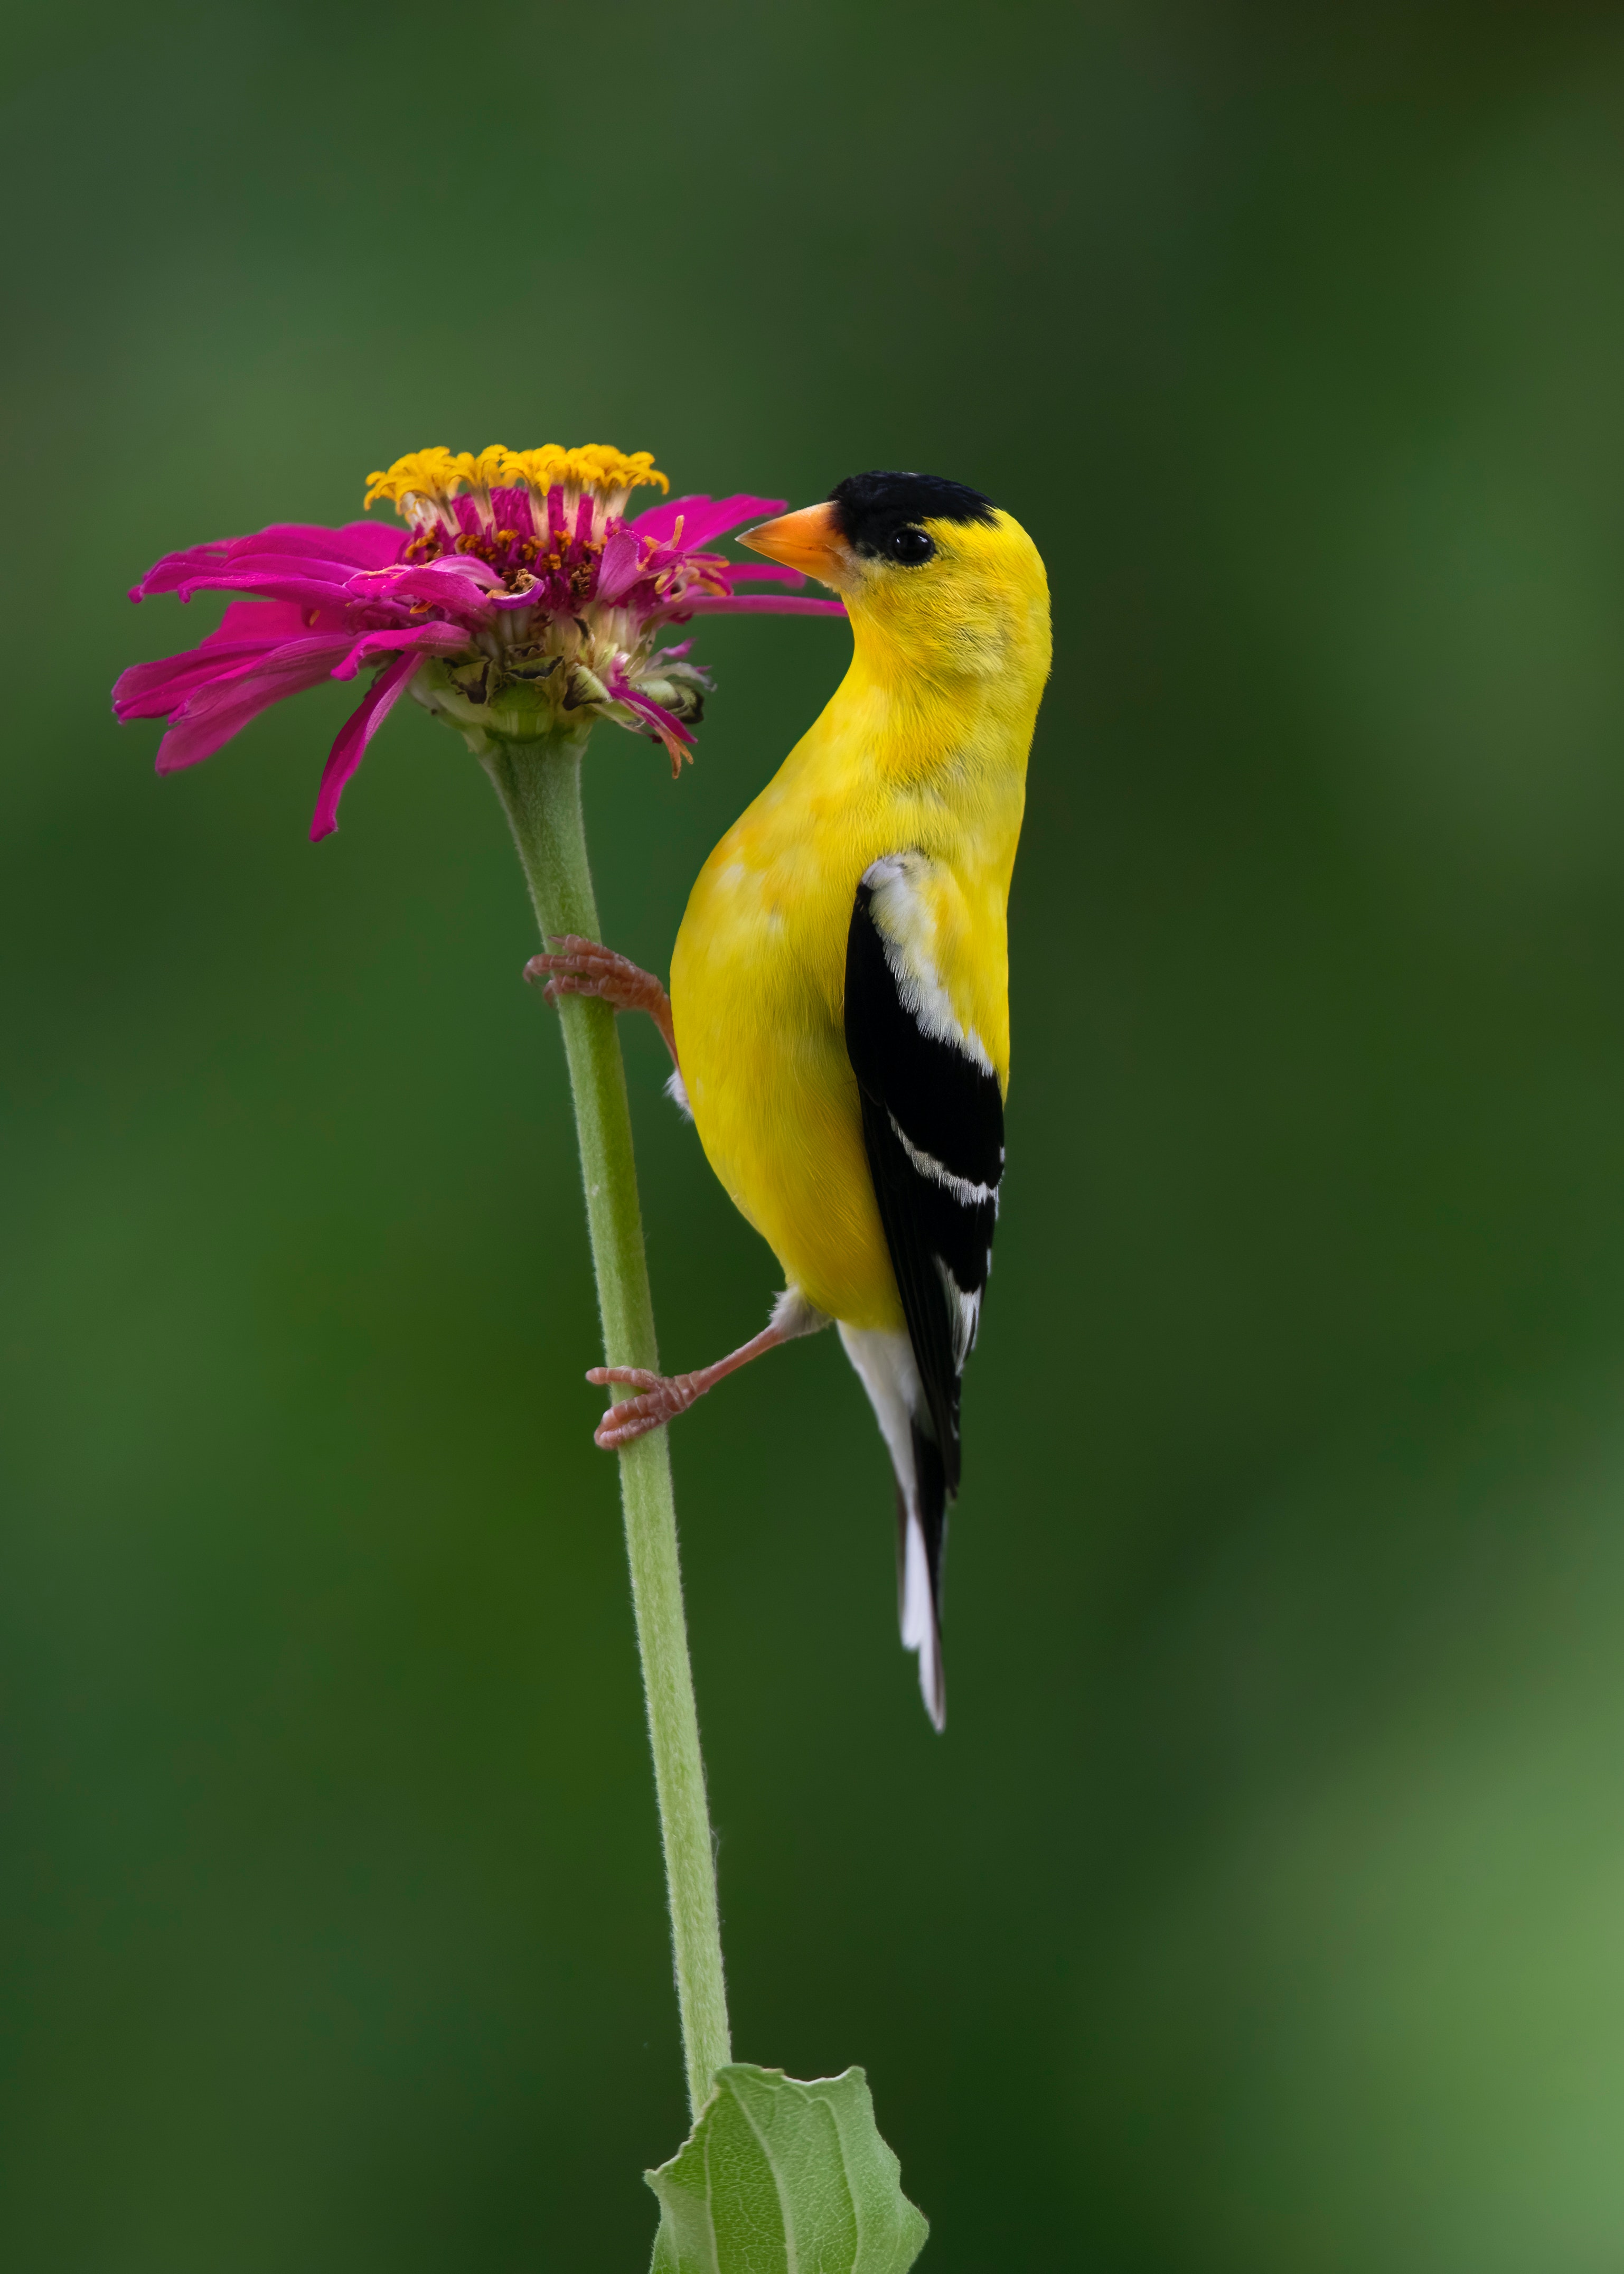
natural, flower, bird, plant, beak, petal, feather, songbird, flowering plant, perching bird, annual plant, old world oriole, herbaceous plant, macro photography, pollinator, pollen, plant stem, wildlife, Pedicel, wing, oriole, balance, finch, bird feeder, tail, wildflower, american goldfinch